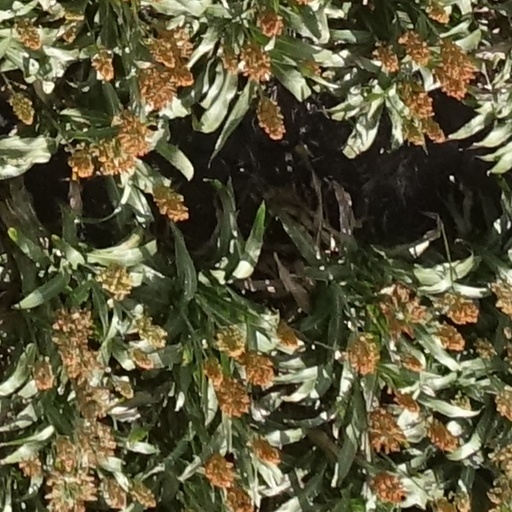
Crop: sorghum